President of the Confederate States of America

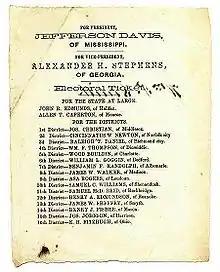
Confederate election ballot, Virginia, November 6, 1861

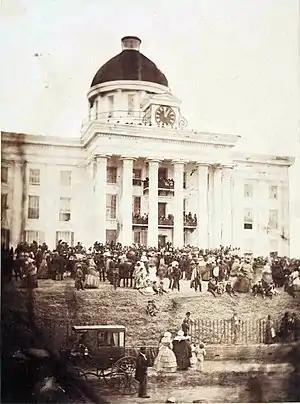
Inauguration of Jefferson Davis at the Capitol in Montgomery, Alabama, 1861

On February 9, 1861, the provisional congress at Montgomery unanimously elected Jefferson Davis president and Alexander H. Stephens vice president. Stephens, who was a delegate to Congress from Georgia, was inaugurated on February 11. Davis was inaugurated on February 18 upon his arrival from Mississippi, where he had gone upon his resignation from the U.S. Senate. Confederate presidents were to be limited to a single term. Davis and Stephens were elected on Wednesday November 6, 1861 for six-years terms, as provided by the permanent constitution. The capital had been moved in June 1861 to Richmond and the inauguration took place at the statue of Washington on Capitol Square on February 22, 1862.